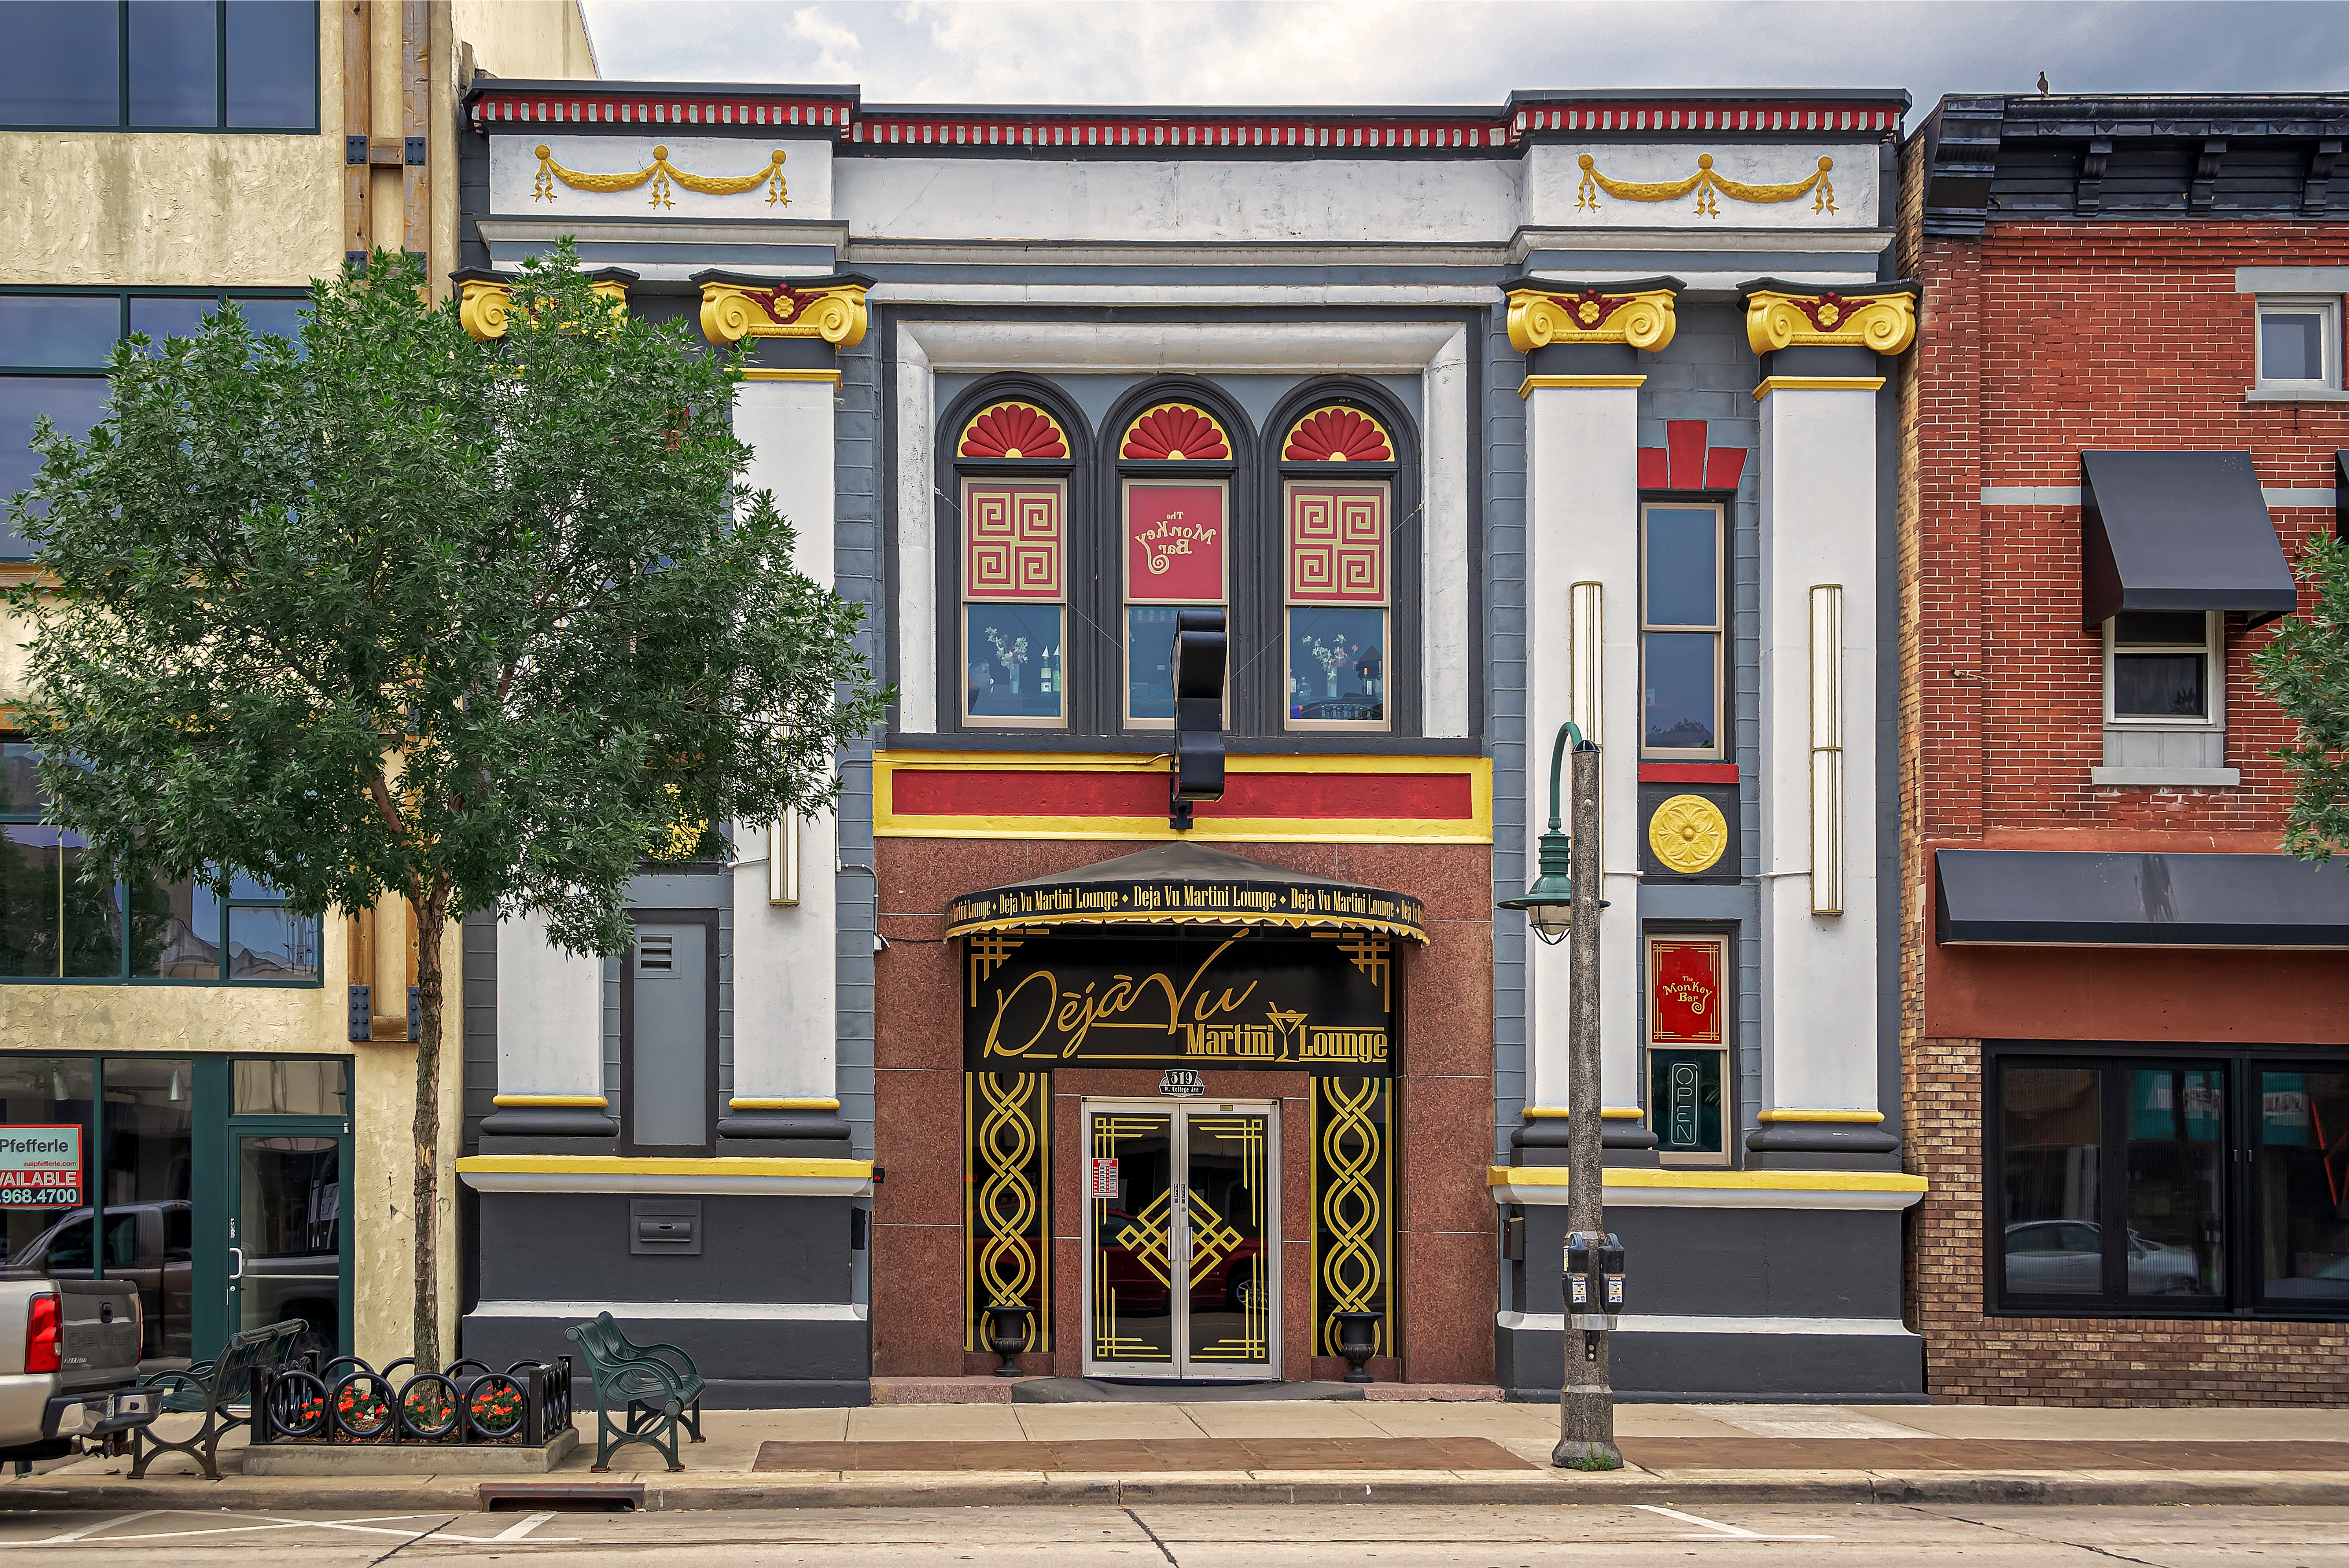
appleton, geotagged, united states, usa, wisconsin, 519 West College Avenue Appleton, a6500, adventure, American City, appleton wi, Appleton WIS, appleton wisconsin, ATW, bar, business, city, city streets, Deja Vu Martini Lounge, downtown, facade, Historic Downtown Appleton, lounge, midwest, nightlife, north america, Outagamie County, Outagamie County WI, Outagamie County Wisconsin, Photo Walk, sightseeing, Social Club, sony, SONY a6500, SONY Alpha 6500, sony mirrorless, SONY Photography, The Monkey Bar, tourism, tourist attraction, Tourist Photos, travel, Travel Blog Photo, Travel Photo, travel photography, Traveling Adventures, united states of america, Urban Adventure, Urban Hiking, wandering, wi, Wisconsin City, Wisconsin Photos, Wisconsin Tourism, Wisconsin Travel, world travel, building, architecture, town, urban area, neighbourhood, house, tree, door, street, window, road